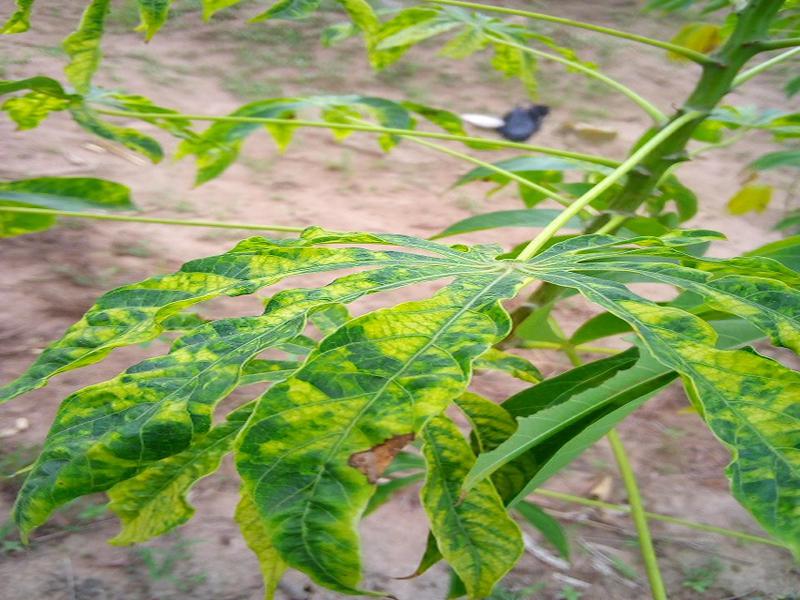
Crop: cassava
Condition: mosaic_disease